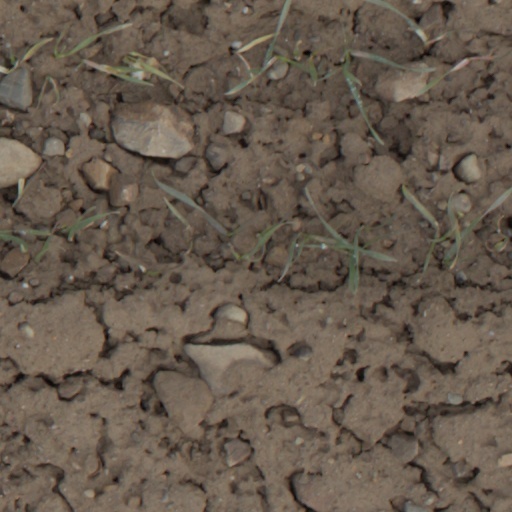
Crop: wheat